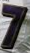
Number: 7